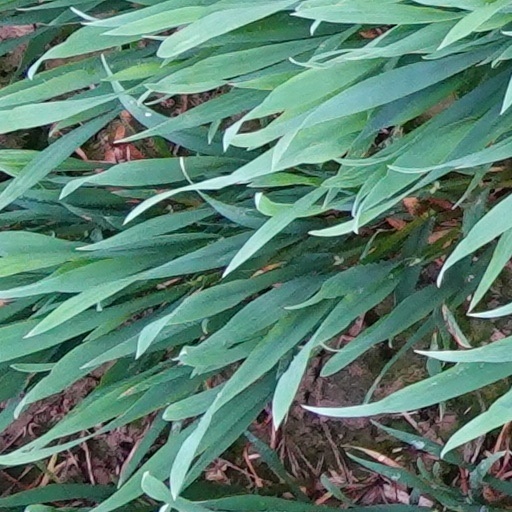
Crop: wheat